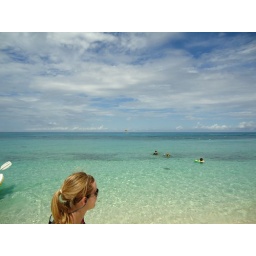
Beautiful clear water and white sand at the beach in Cozumel.